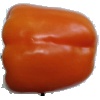
Label: Pepper Orange 1